Saint-Avit-Saint-Nazaire

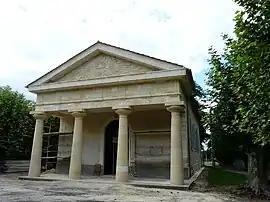
Protestant church

Saint-Avit-Saint-Nazaire is a commune in the Gironde department in Nouvelle-Aquitaine in southwestern France.